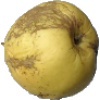
Label: golden_apple